Kamala Nehru

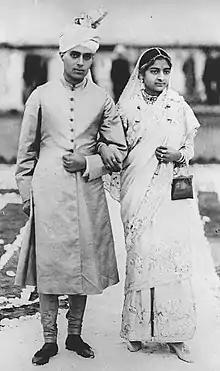
Jawaharlal and Kamala Nehru on their wedding day, 8 February 1916

Kamala Kaul was born to a middle-class Kashmiri Pandit family on 1 August 1899 in Delhi. She was the eldest child of Jawahrmul and Rajpati Kaul; her siblings were Chand Bahadur Kaul, Kailas Nath Kaul and Swaroop Kathju. Her family observed the purdah practice among non-Kashmiri Pandits.